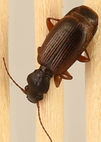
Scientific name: Cymindis neglecta
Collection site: Chase Lake National Wildlife Refuge NEON (WOOD), plot WOOD_007